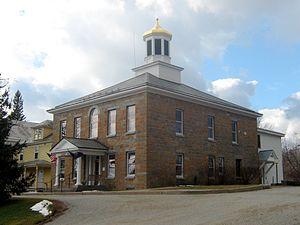
La ville de North Hero est le siège du comté de Grand Isle, situé dans le Vermont, aux États-Unis.
Le comté de Grand Isle est situé dans le nord-ouest de l'État américain du Vermont, sur la frontière avec la province de Québec. Il se compose de plusieurs îles dans le lac Champlain et d'une péninsule s'étendant vers le Canada. Par conséquent, il n'a pas de frontière terrestre avec un autre comté américain. Son siège est à North Hero. Selon le recensement des États-Unis de 2010, sa population est de 6 970 habitants.